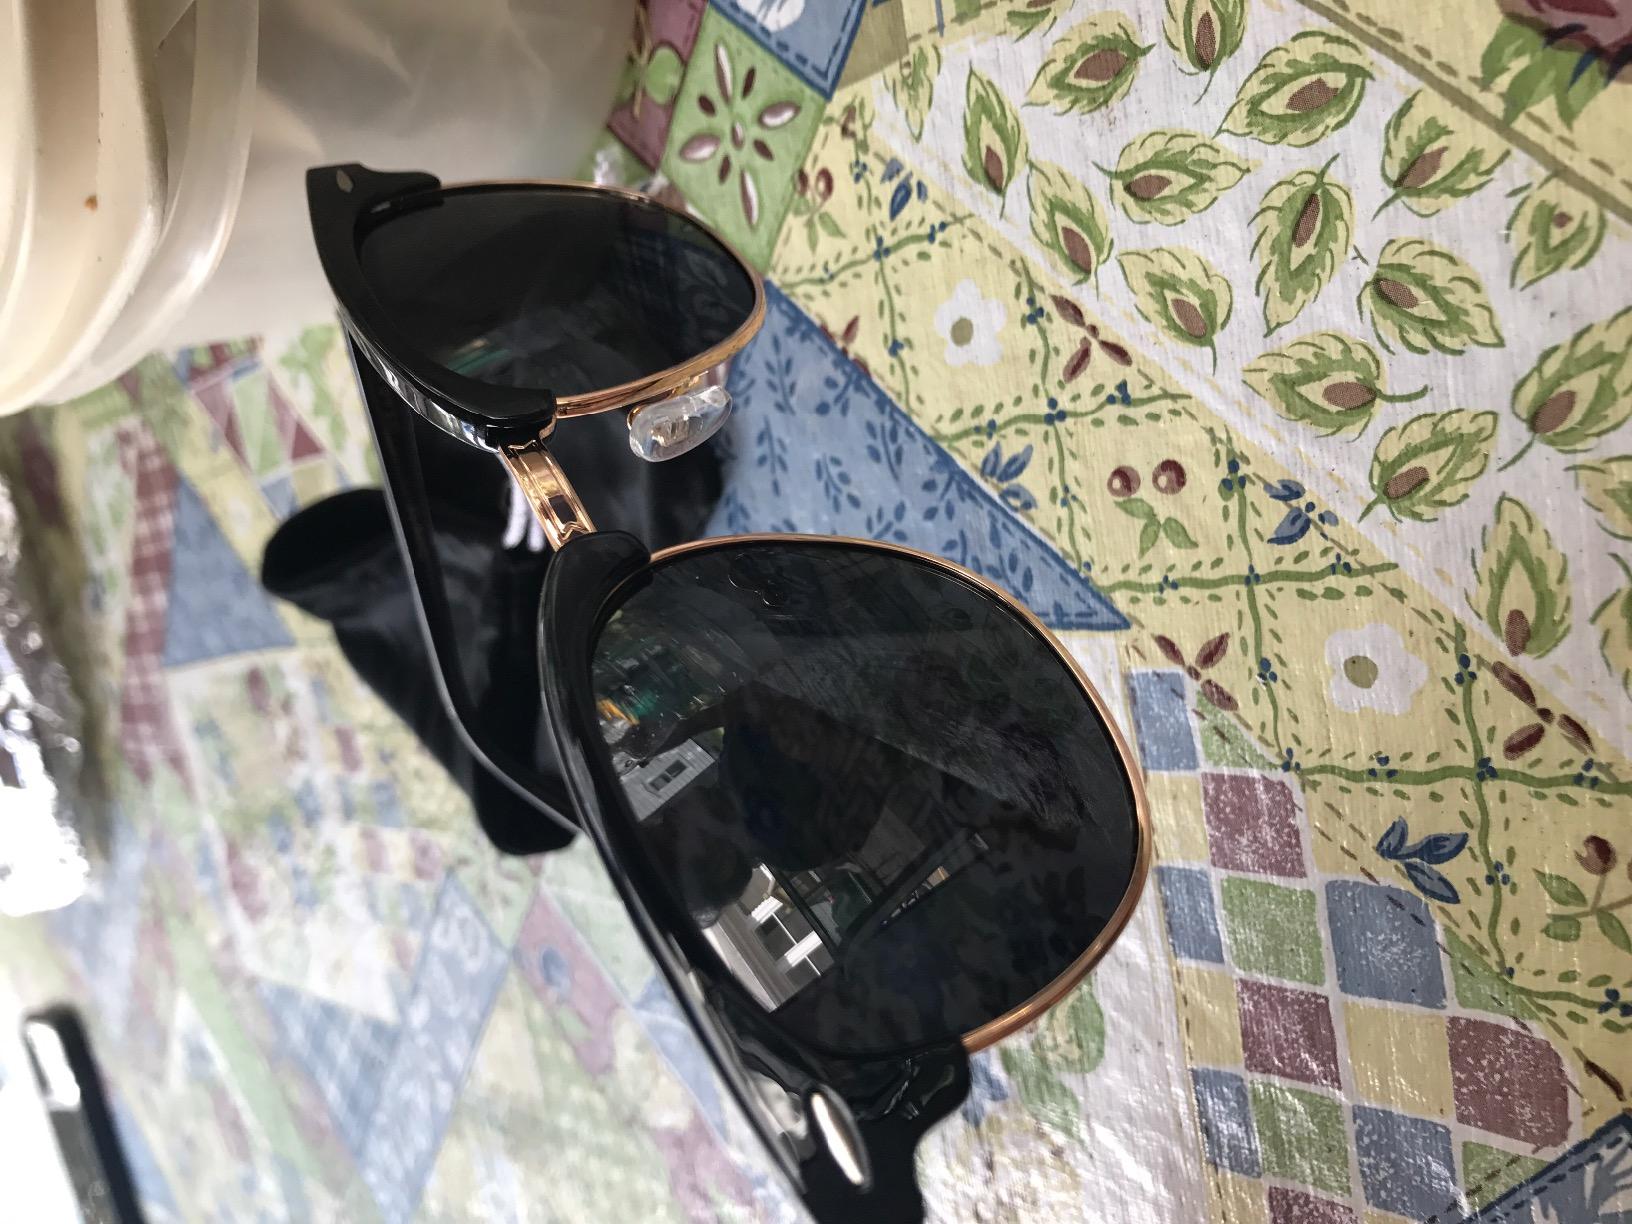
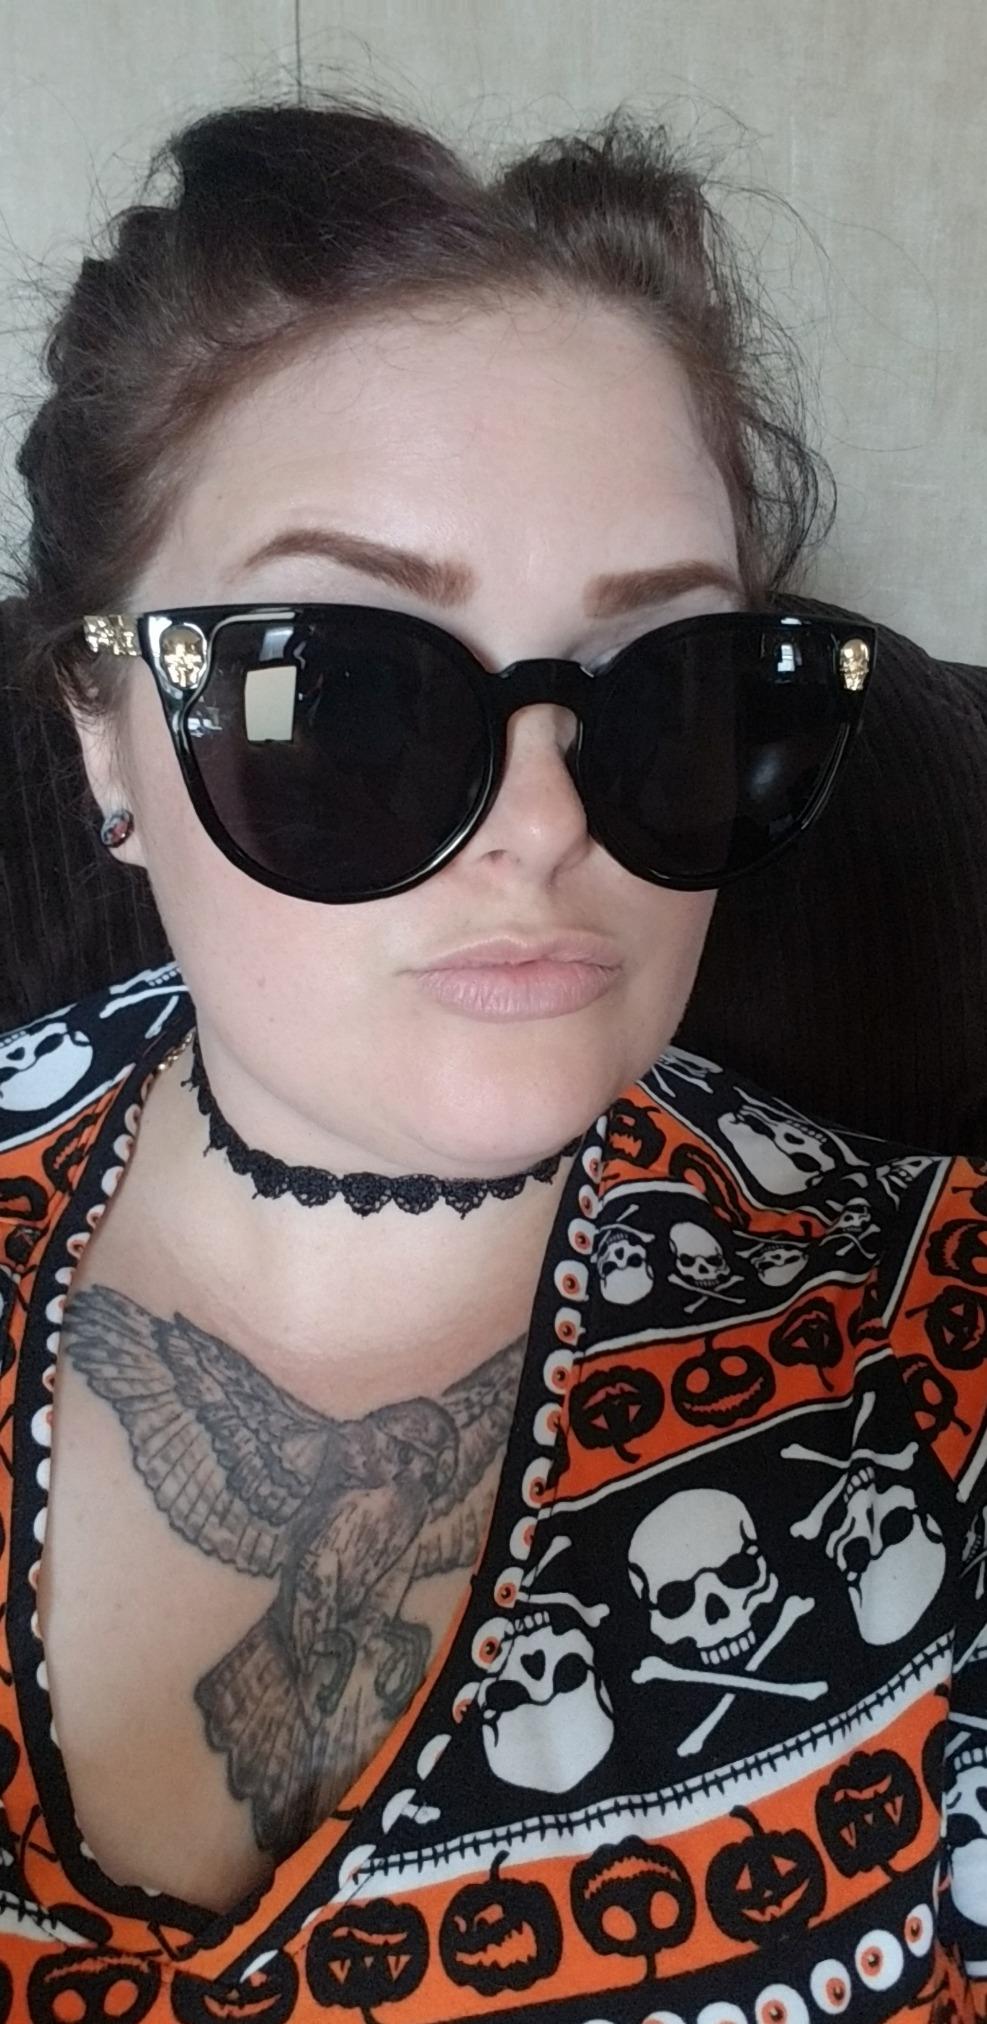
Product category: accessories_sunglasses
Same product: no